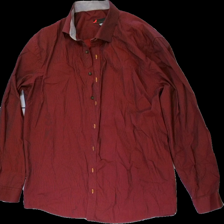
View: front
Type: Shirt
Category: Men
Brand: Dressman
Colors: Black, Red
Material: 61% polyester 39% cotton
Pattern: Striped
Cut: Regular
Size: XXL
Season: All
Price range: 50-100
Recommended usage: Reuse
Description: randig skjorta